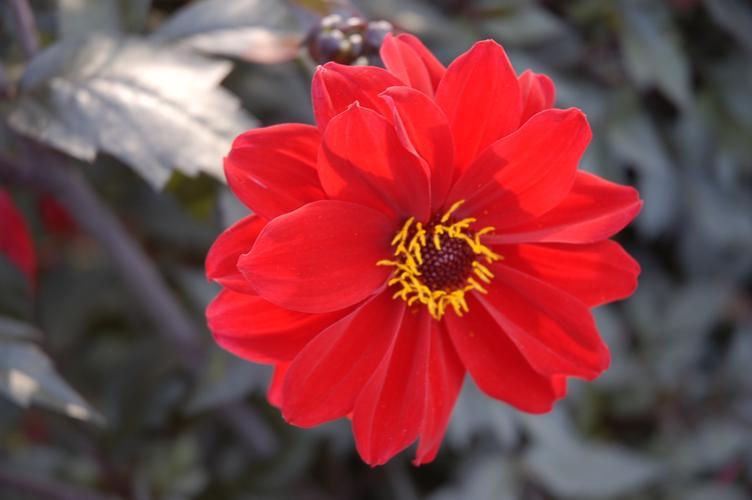
Label: bishop of llandaff